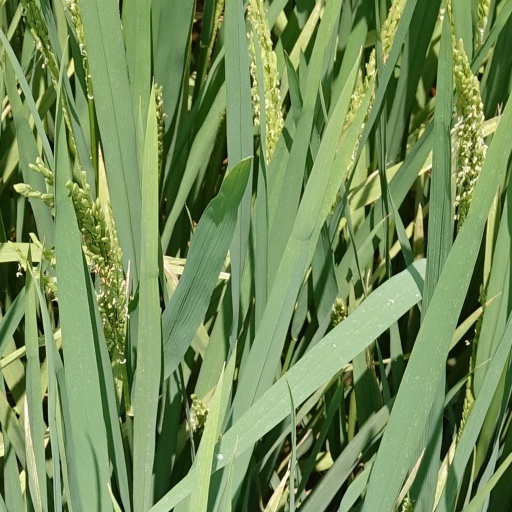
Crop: rice